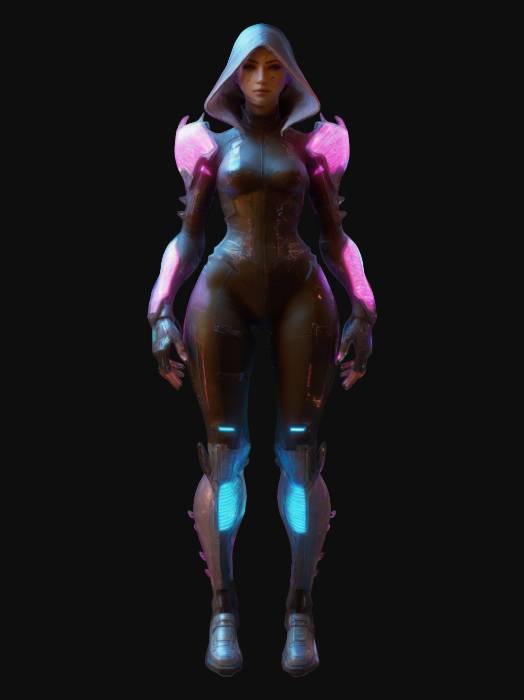
미적 점수 (1~10점): 7